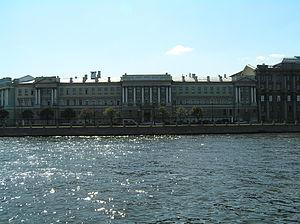
L'université d’État de Saint-Pétersbourg est un établissement d'enseignement supérieur situé à Saint-Pétersbourg en Russie. L'établissement d'origine est fondé par un décret de Pierre le Grand le 28 janvier 1724. Elle s'appelait jusqu'en 1914, l'« université impériale de Saint-Pétersbourg », puis « université impériale de Petrograd » et après la révolution de février 1917, « université de Petrograd ». De 1924 à 1948, elle s'est appelée « université d'État de Léningrad » et de 1948 à 1989 « université d'État Jdanov de Léningrad ». Elle a pris son nom actuel en 1991. Les bâtiments de l'université sont situés sur l’île Vassilievski, non loin de la Néva.